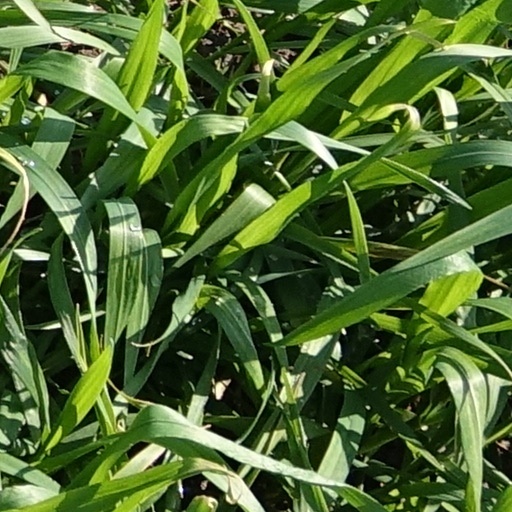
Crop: wheat